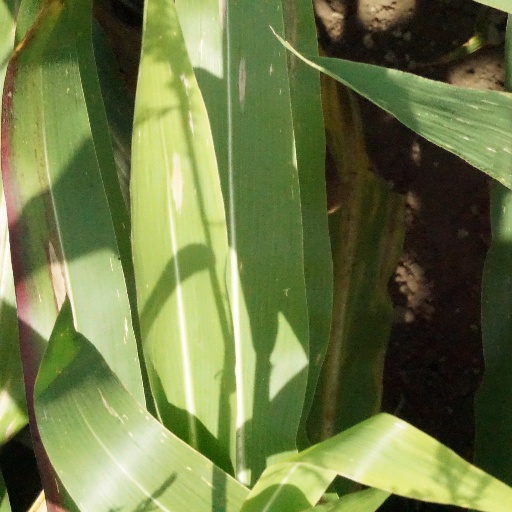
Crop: maize; corn